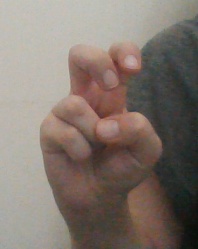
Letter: toot